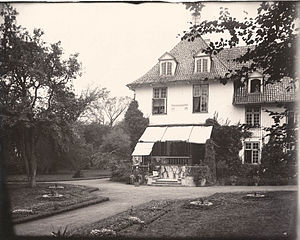
Schackenborg Slot / Historie
Schackenborg Slot i 1880'erne, billede af Carl Curman.
Schackenborg Slot er et slot beliggende i Møgeltønder nær Tønder i Sønderjylland. Schackenborg Gods er på 1031 hektar. De nuværende bygninger i barokstil er opført midt i 1660'erne af Rigsfeltherre Hans Schack. Schackenborg var fra 1661 til 1979 i Slægten Schacks eje. Prins Joachim flytter tilbage til Schackenborg.